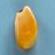
Maize quality: Good